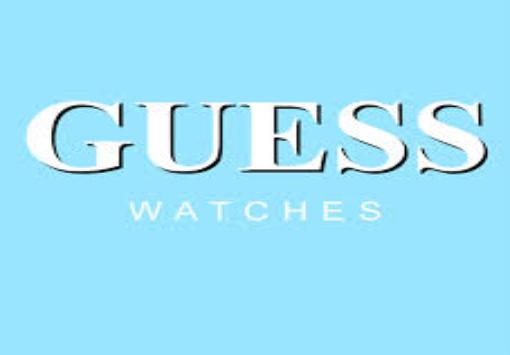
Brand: Guess
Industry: Clothes